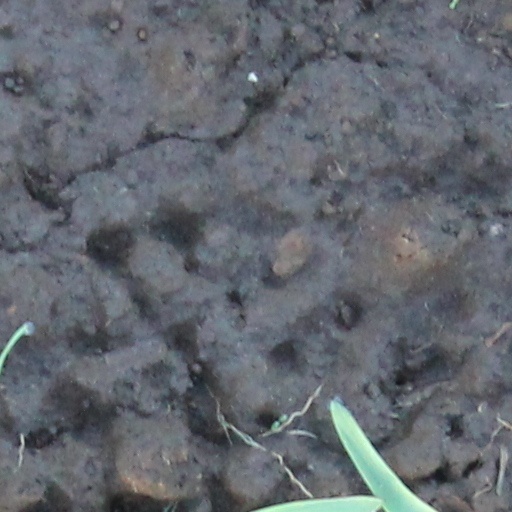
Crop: wheat